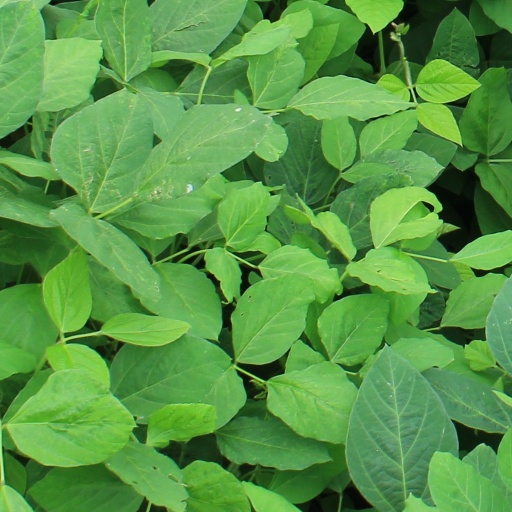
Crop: soybean